Slavic Native Faith

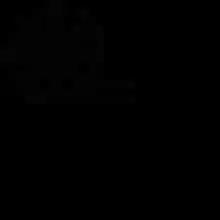
From left to right: "Kolovrat", Hands of Svarog, Thundermark, sign of Veles

Schnirelmann has stated that Rodnovery does not actually constitute the "restoration of any pre-Christian religion as such". Rather, he describes the movement as having been "built up artificially by urbanised intellectuals who use fragments of early pre-Christian local beliefs and rites in order to restore national spirituality". In this way, Slavic Native Faith has been understood—at least in part—as an invented tradition, or a form of "Folklorismus". Simpson has noted, speaking of the specific context of Poland, that unlike historical Slavic beliefs, which were integral to the everyday fabric of their society, modern Slavic Native Faith believers have to develop new forms of social organisation which set them apart from established society. Textual evidence for historical Slavic religion is scant, has been produced by Christian writers hostile to the systems being described and is usually open to multiple interpretations.